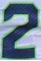
Number: 2